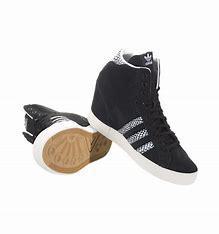
Brand: Adidas
Model: Basket Profi